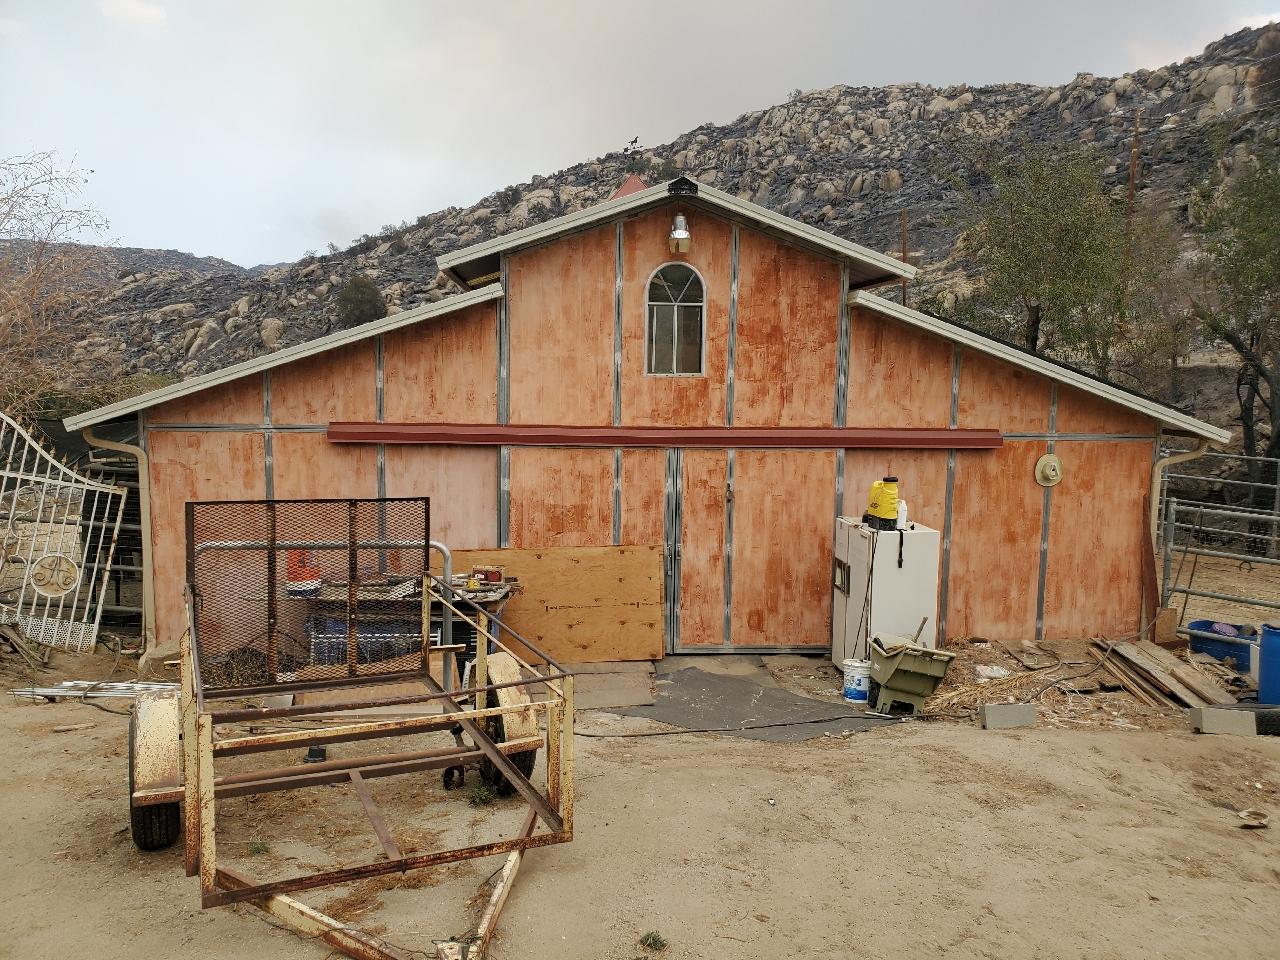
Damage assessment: no_damage